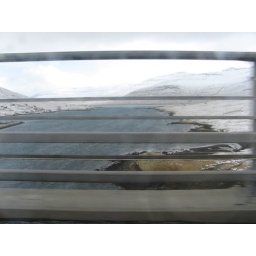
The only bridge over the Atlantic ocean